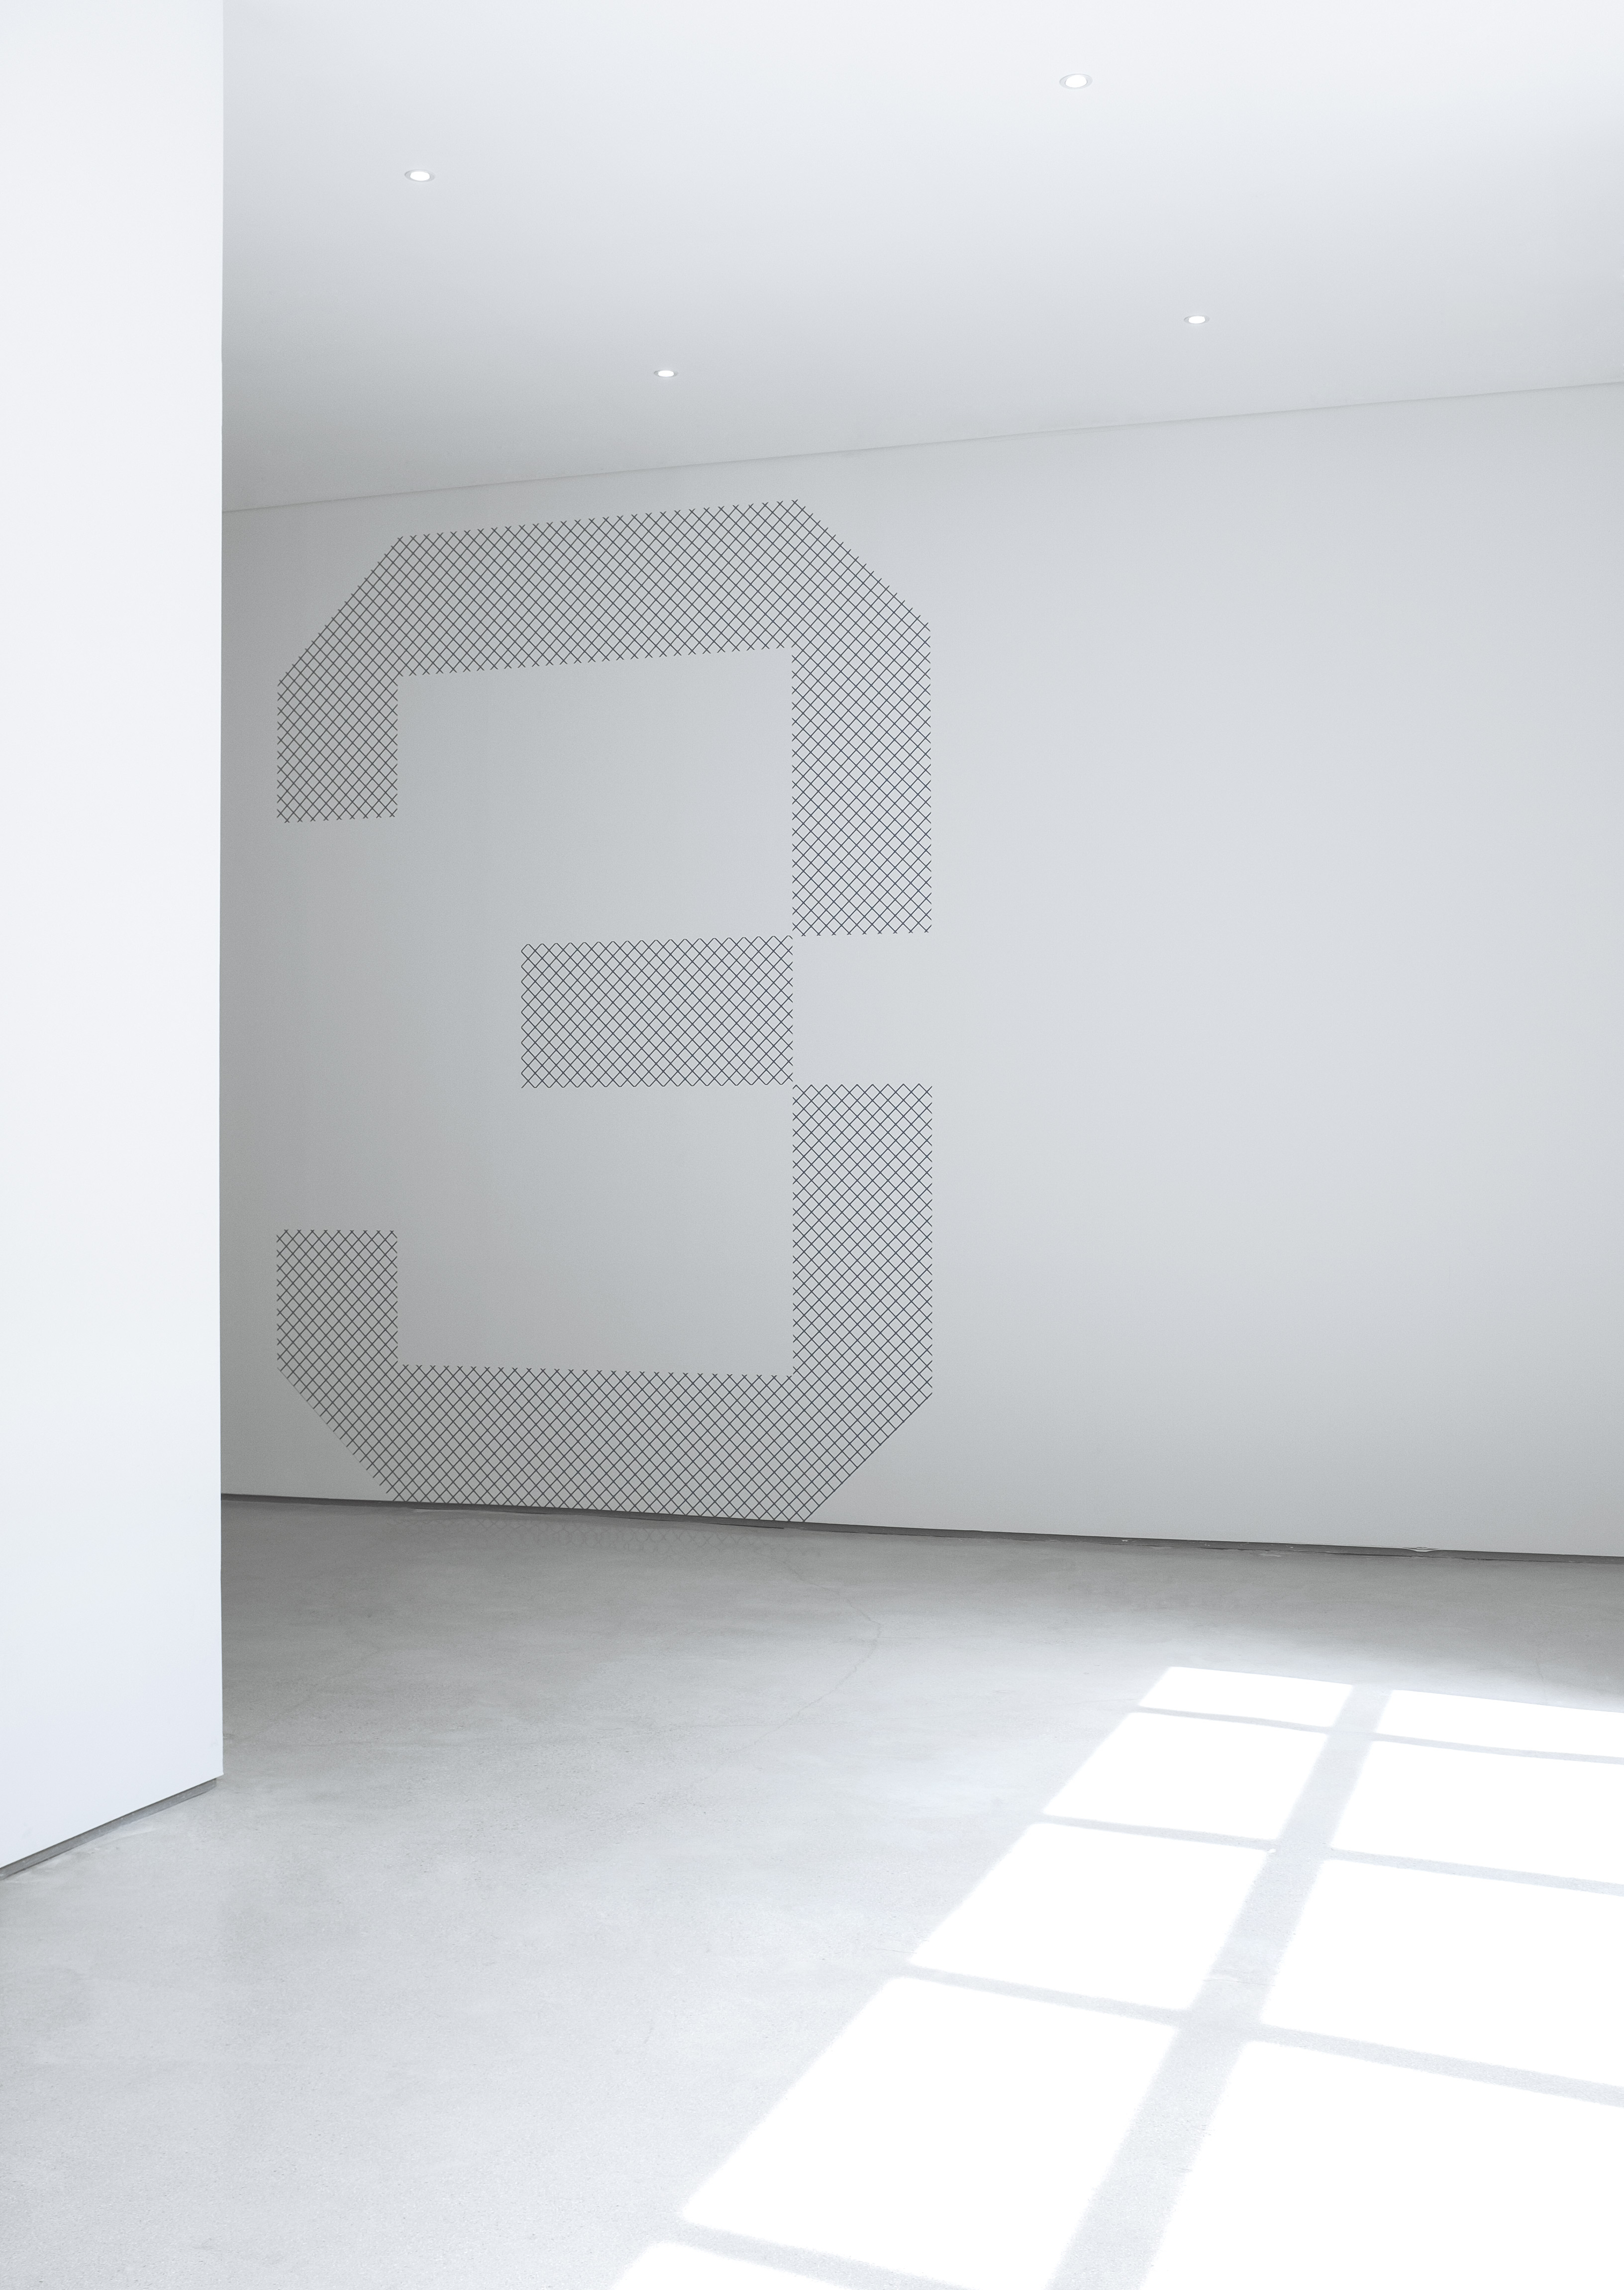
architecture, white, floor, wall, ceiling, tile, furniture, lighting, modern, interior design, brand, design, rectangle, minimal, flooring